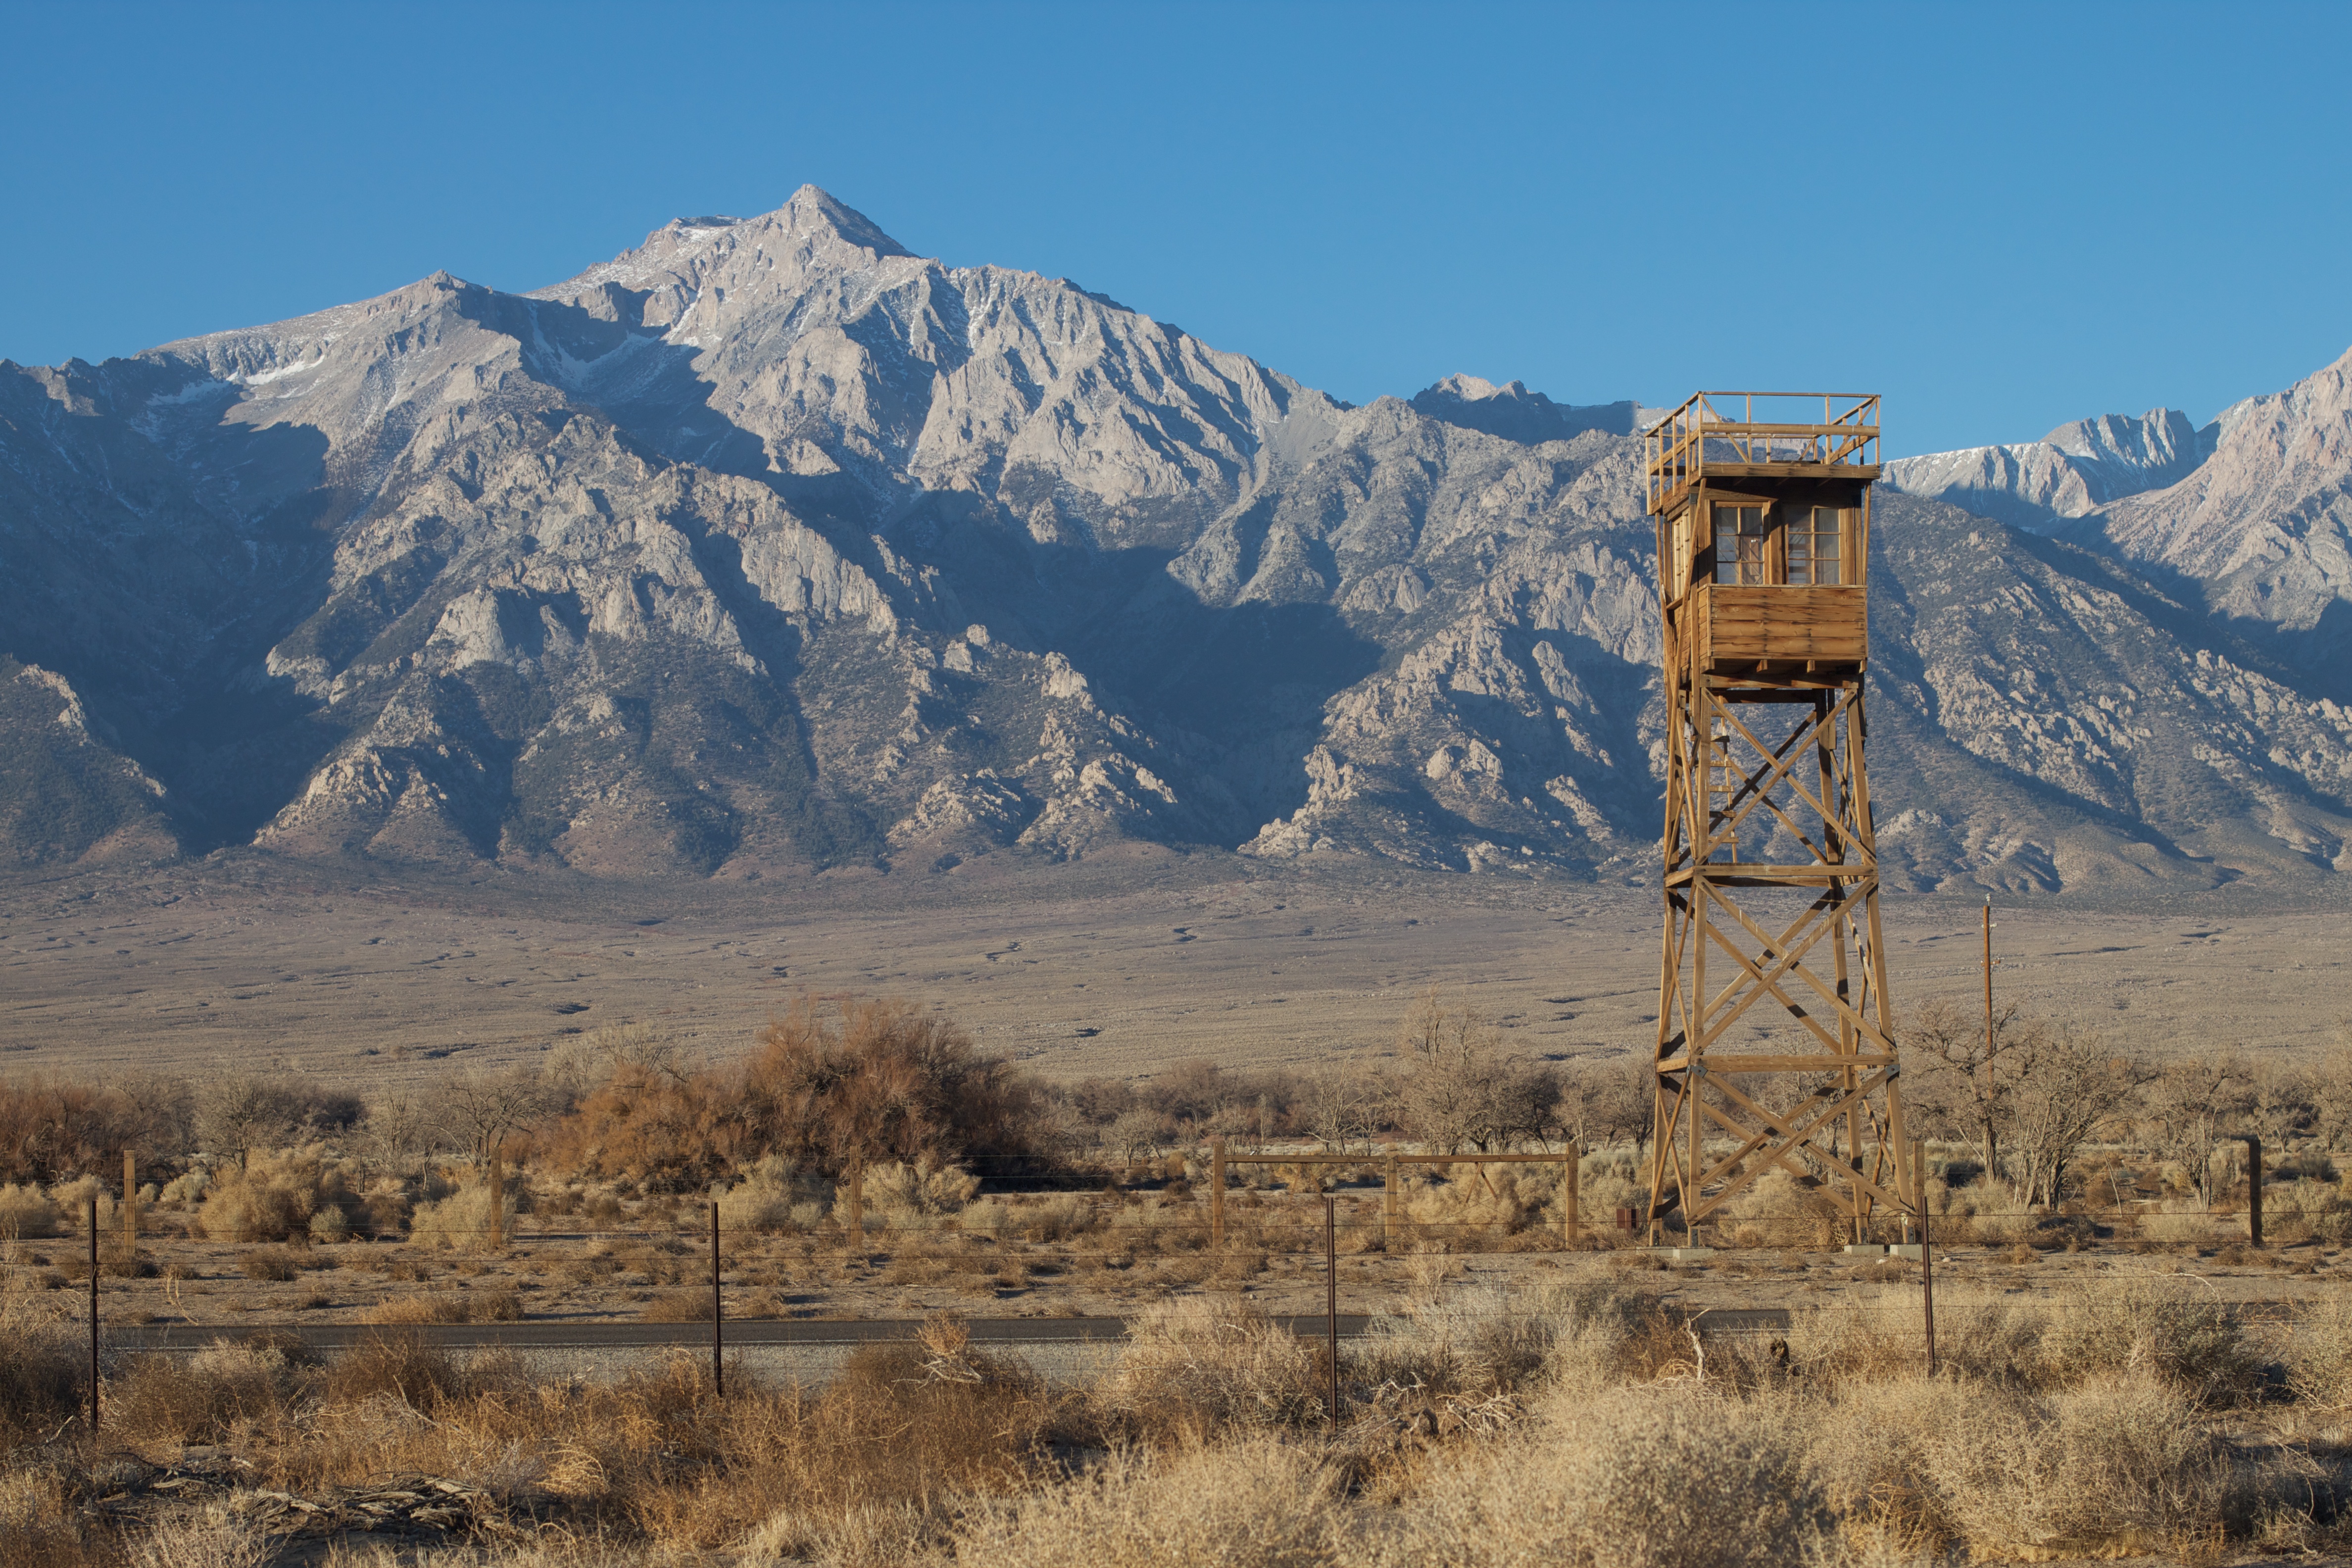
landscape, wilderness, mountain, snow, winter, adventure, valley, mountain range, ridge, summit, geology, plateau, landform, natural environment, geographical feature, mountainous landforms